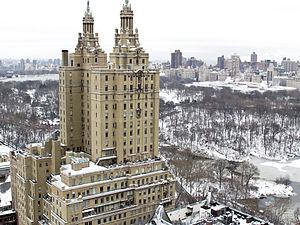
San Remo Apartments est un immeuble d'appartements de luxe en coopérative d'habitation, situé aux 145 et 146 Central Park West dans l'Upper West Side de Manhattan, à New York. Le bâtiment est situé en bordure de Central Park, entre les 74 et 75ᵉ rues, un bloc au nord du non moins célèbre Dakota Building.